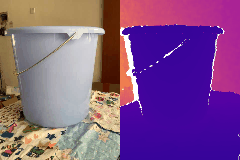
Label: bucket